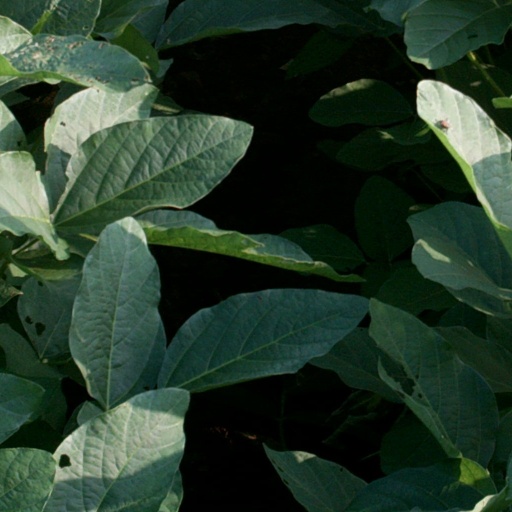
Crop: soybean